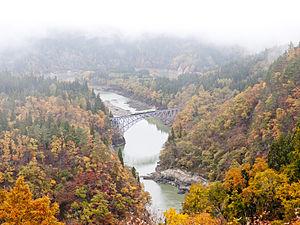
La liste des localités adhérant à l'association Les Plus Beaux Villages du Japon rassemble tous les bourgs et villages membres depuis sa création en 2005.